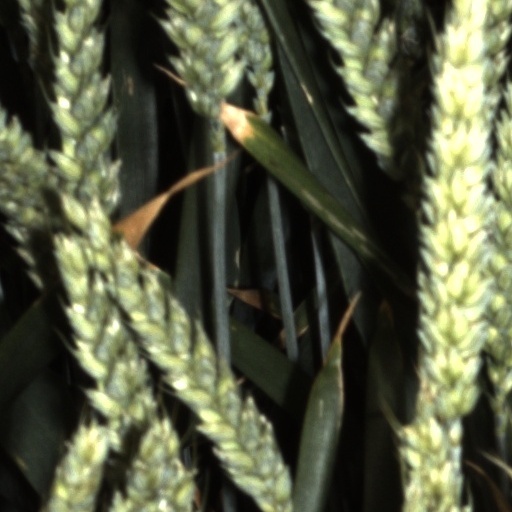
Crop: wheat